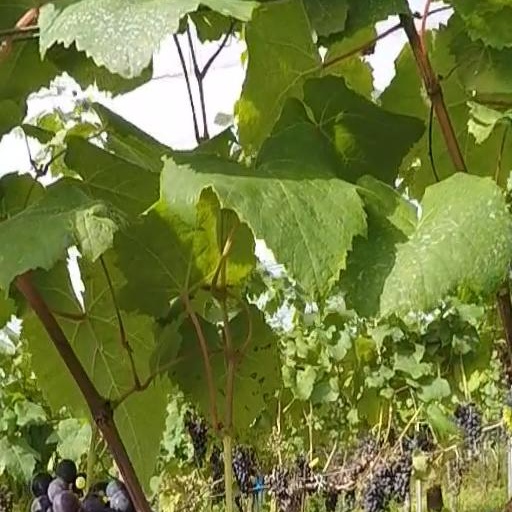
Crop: grape